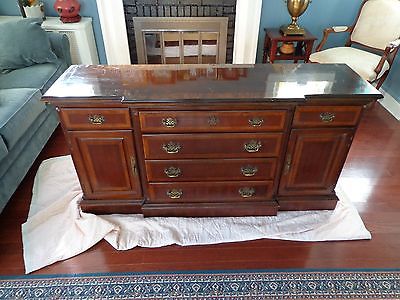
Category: chair